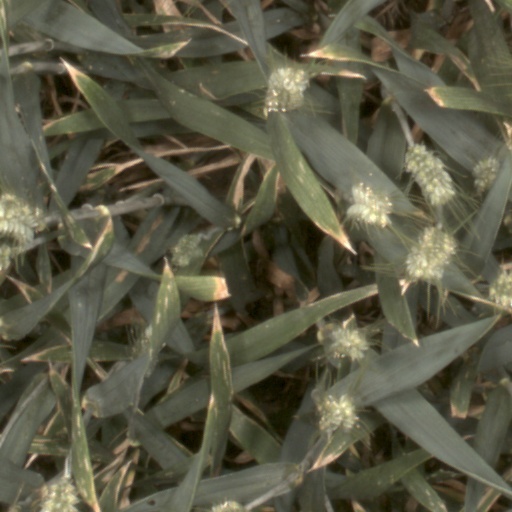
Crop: wheat